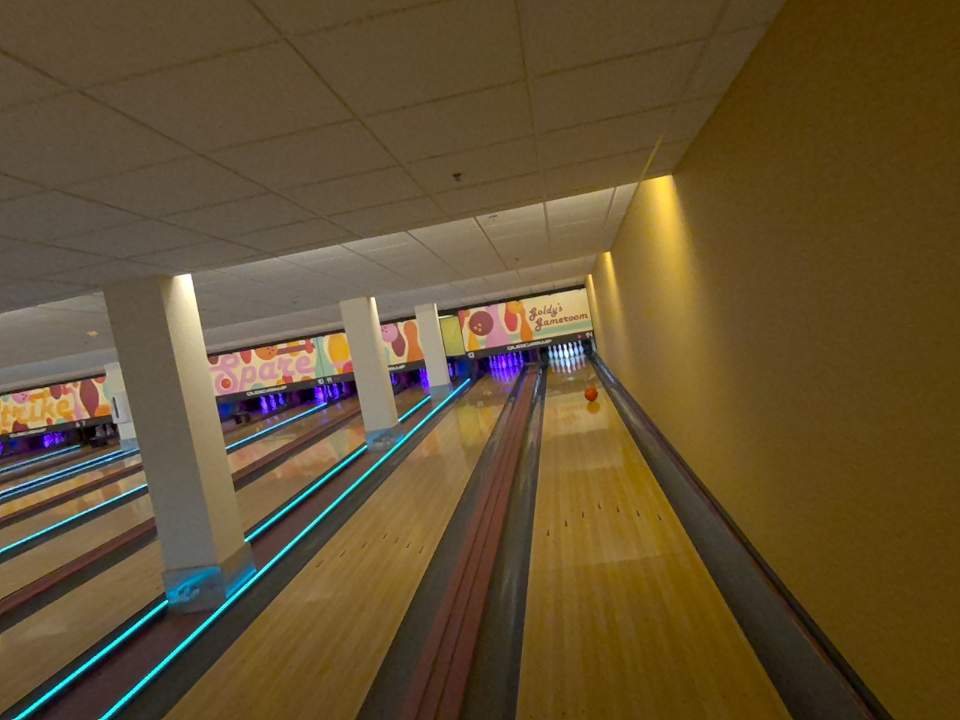
Object: bowling_ball